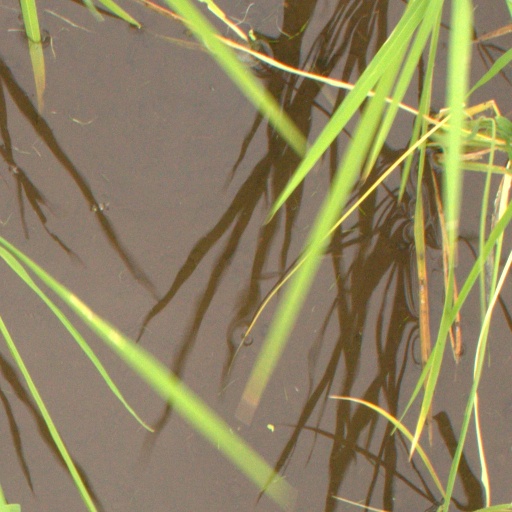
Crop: rice